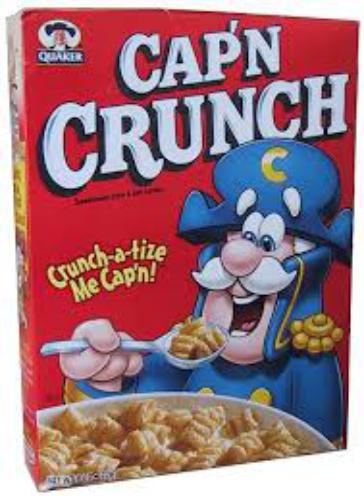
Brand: Cap'n Crunch
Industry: Food